North Kawartha

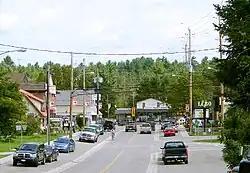
Apsley

Within the township are smaller urbanized areas such as the village of Apsley, and the hamlets of Big Cedar, Burleigh Falls, Glen Alda, Mount Julian, Stoneyridge and Woodview. These communities are surrounded by freshwater lakes including Chandos, Jack, Anstruther, Eels, and many more.